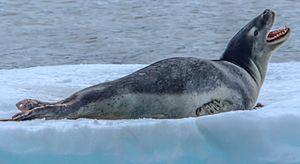
Cette liste commentée recense la mammalofaune de la Terre-Adélie. Elle répertorie les espèces de mammifères actuels de ce district des TAAF et celles qui ont été récemment classifiées comme éteintes. Cette liste comporte 17 espèces réparties en trois ordres et six familles, dont trois sont « en danger », deux sont « vulnérables » et trois ont des « données insuffisantes » pour être classées. À l'échelle française, par la liste rouge de l'UICN France, ces mammifères n'ont pas forcément les mêmes statuts que précédemment : quatre sont « non applicables ».
Cette liste commentée recense la mammalofaune à l'archipel Crozet. Elle répertorie les espèces de mammifères crozetiens actuels et celles qui ont été récemment classifiées comme éteintes. Cette liste comporte 19 espèces réparties en cinq ordres et onze familles, dont une est « en danger », une autre est « vulnérable », une encore est « quasi menacée » et cinq ont des « données insuffisantes » pour être classées.
Cette liste commentée recense la mammalofaune aux îles Kerguelen. Elle répertorie les espèces de mammifères kergueleniens actuels et celles qui ont été récemment classifiées comme éteintes. Cette liste comporte 32 espèces réparties en six ordres et treize familles, dont trois sont « en danger », une est « vulnérable », une autre est « quasi menacée » et dix ont des « données insuffisantes » pour être classées.